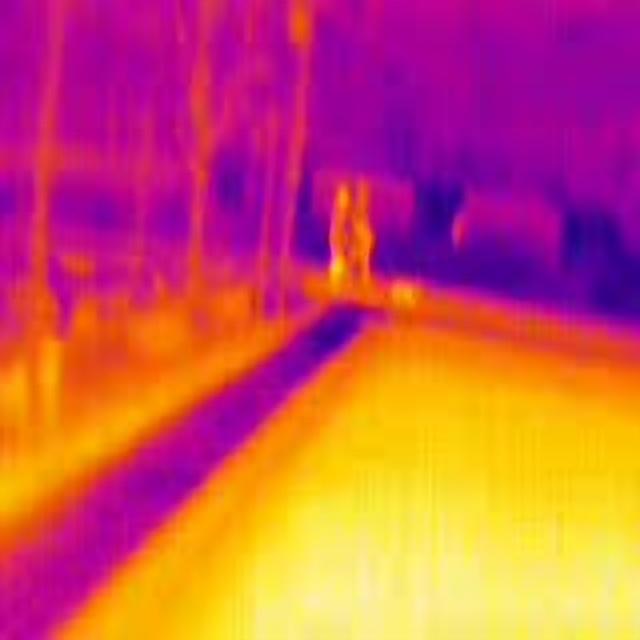
Detected objects:
label: person
label: person